Samuel Duncan Parnell

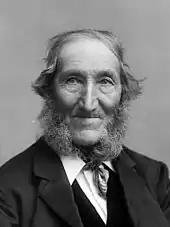
Samuel Duncan Parnell, June 1890

Samuel Duncan Parnell (19 February 1810 – 17 December 1890) was an early New Zealand settler often credited with the establishment of the eight-hour day in New Zealand.